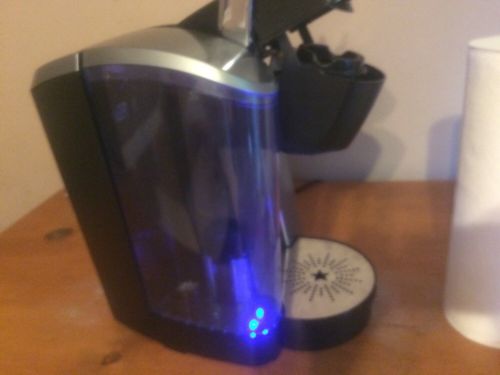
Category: coffee maker